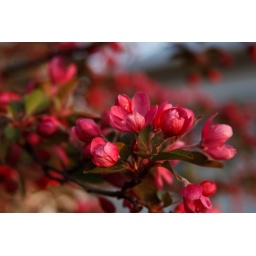
Crab apple tree flowering in my back yard.